San Gaudenzio, Vallefoglia

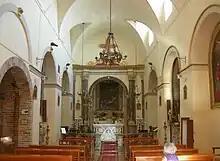

The church we see today dates to 1570, and the interior stucco decorations date to the 17th-century. The altar stucco depicts "St Francis of Paola in prayer" (1687). The church also has a putative link to the Blessed Sante da Urbino (died 1394), known al secolo as Giansante Brancorsini, who was born in the parish. The crypt, dating to the 12th-century, houses the putative relics of the fourth-century Saint Marcellina; these were moved here in 1666, although she appears to no have had links to the town in life. The 15th century belltower rises to the left of the apse.